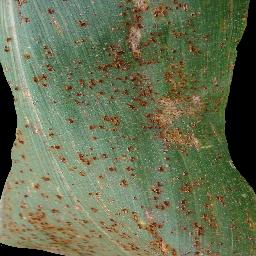
Label: Corn_(Maize)___Common_Rust